José María Maravall

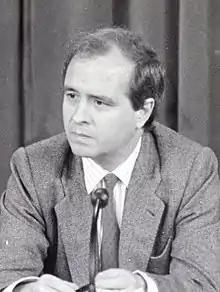
José María Maravall

José María Maravall Herrero, FBA (Madrid, 1942) is a Spanish academic and a politician of the Spanish Socialist Workers' Party.